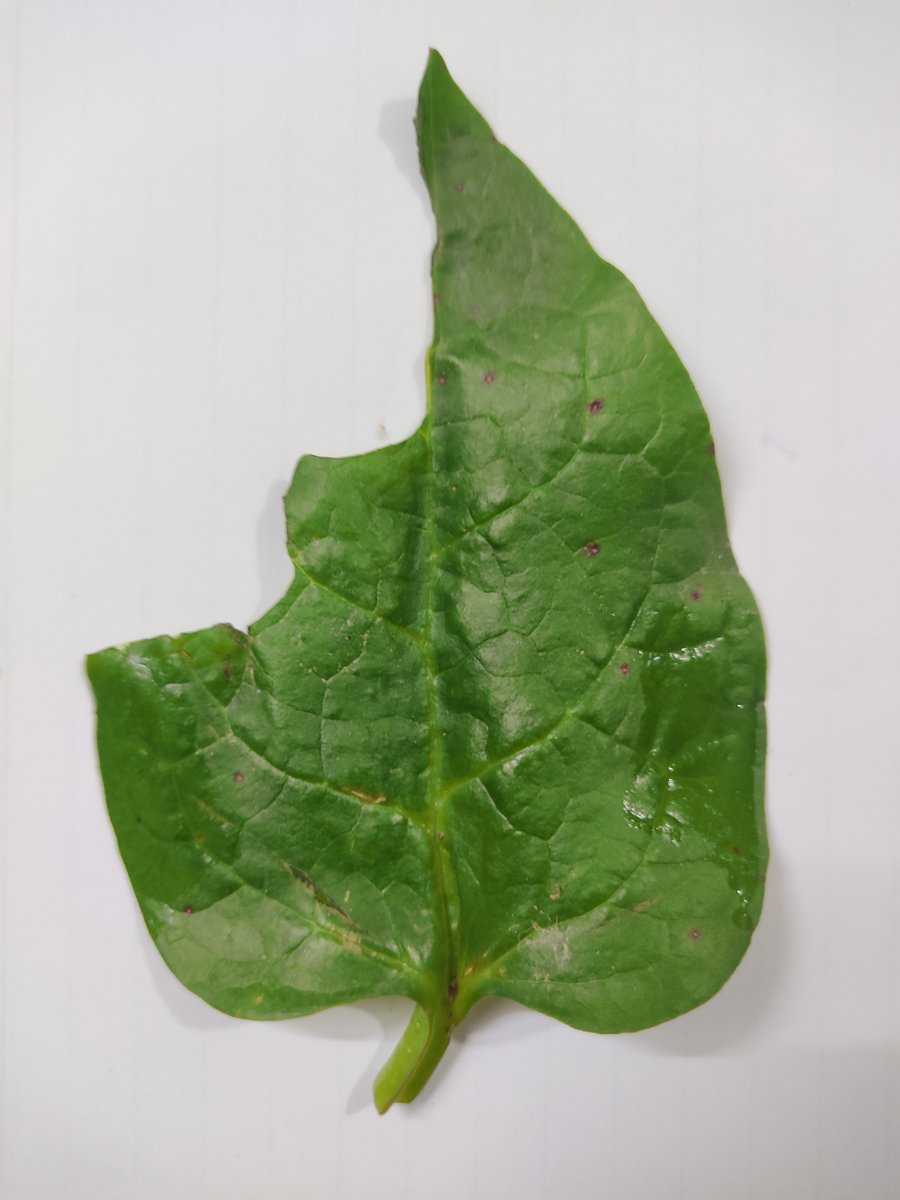
Label: Pest-Damage